52nd Street (Manhattan)

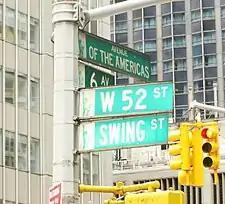
"Swing Street" street sign

Following the repeal of Prohibition in 1933, 52nd Street replaced 133rd Street as "Swing Street" of the city. The blocks of 52nd Street between Fifth and Seventh Avenues became renowned for the abundance of jazz clubs and lively street life. The street was convenient to musicians playing on Broadway and the 'legitimate' nightclubs and was also the site of a CBS studio. Musicians who played for others in the early evening played for themselves on 52nd Street.